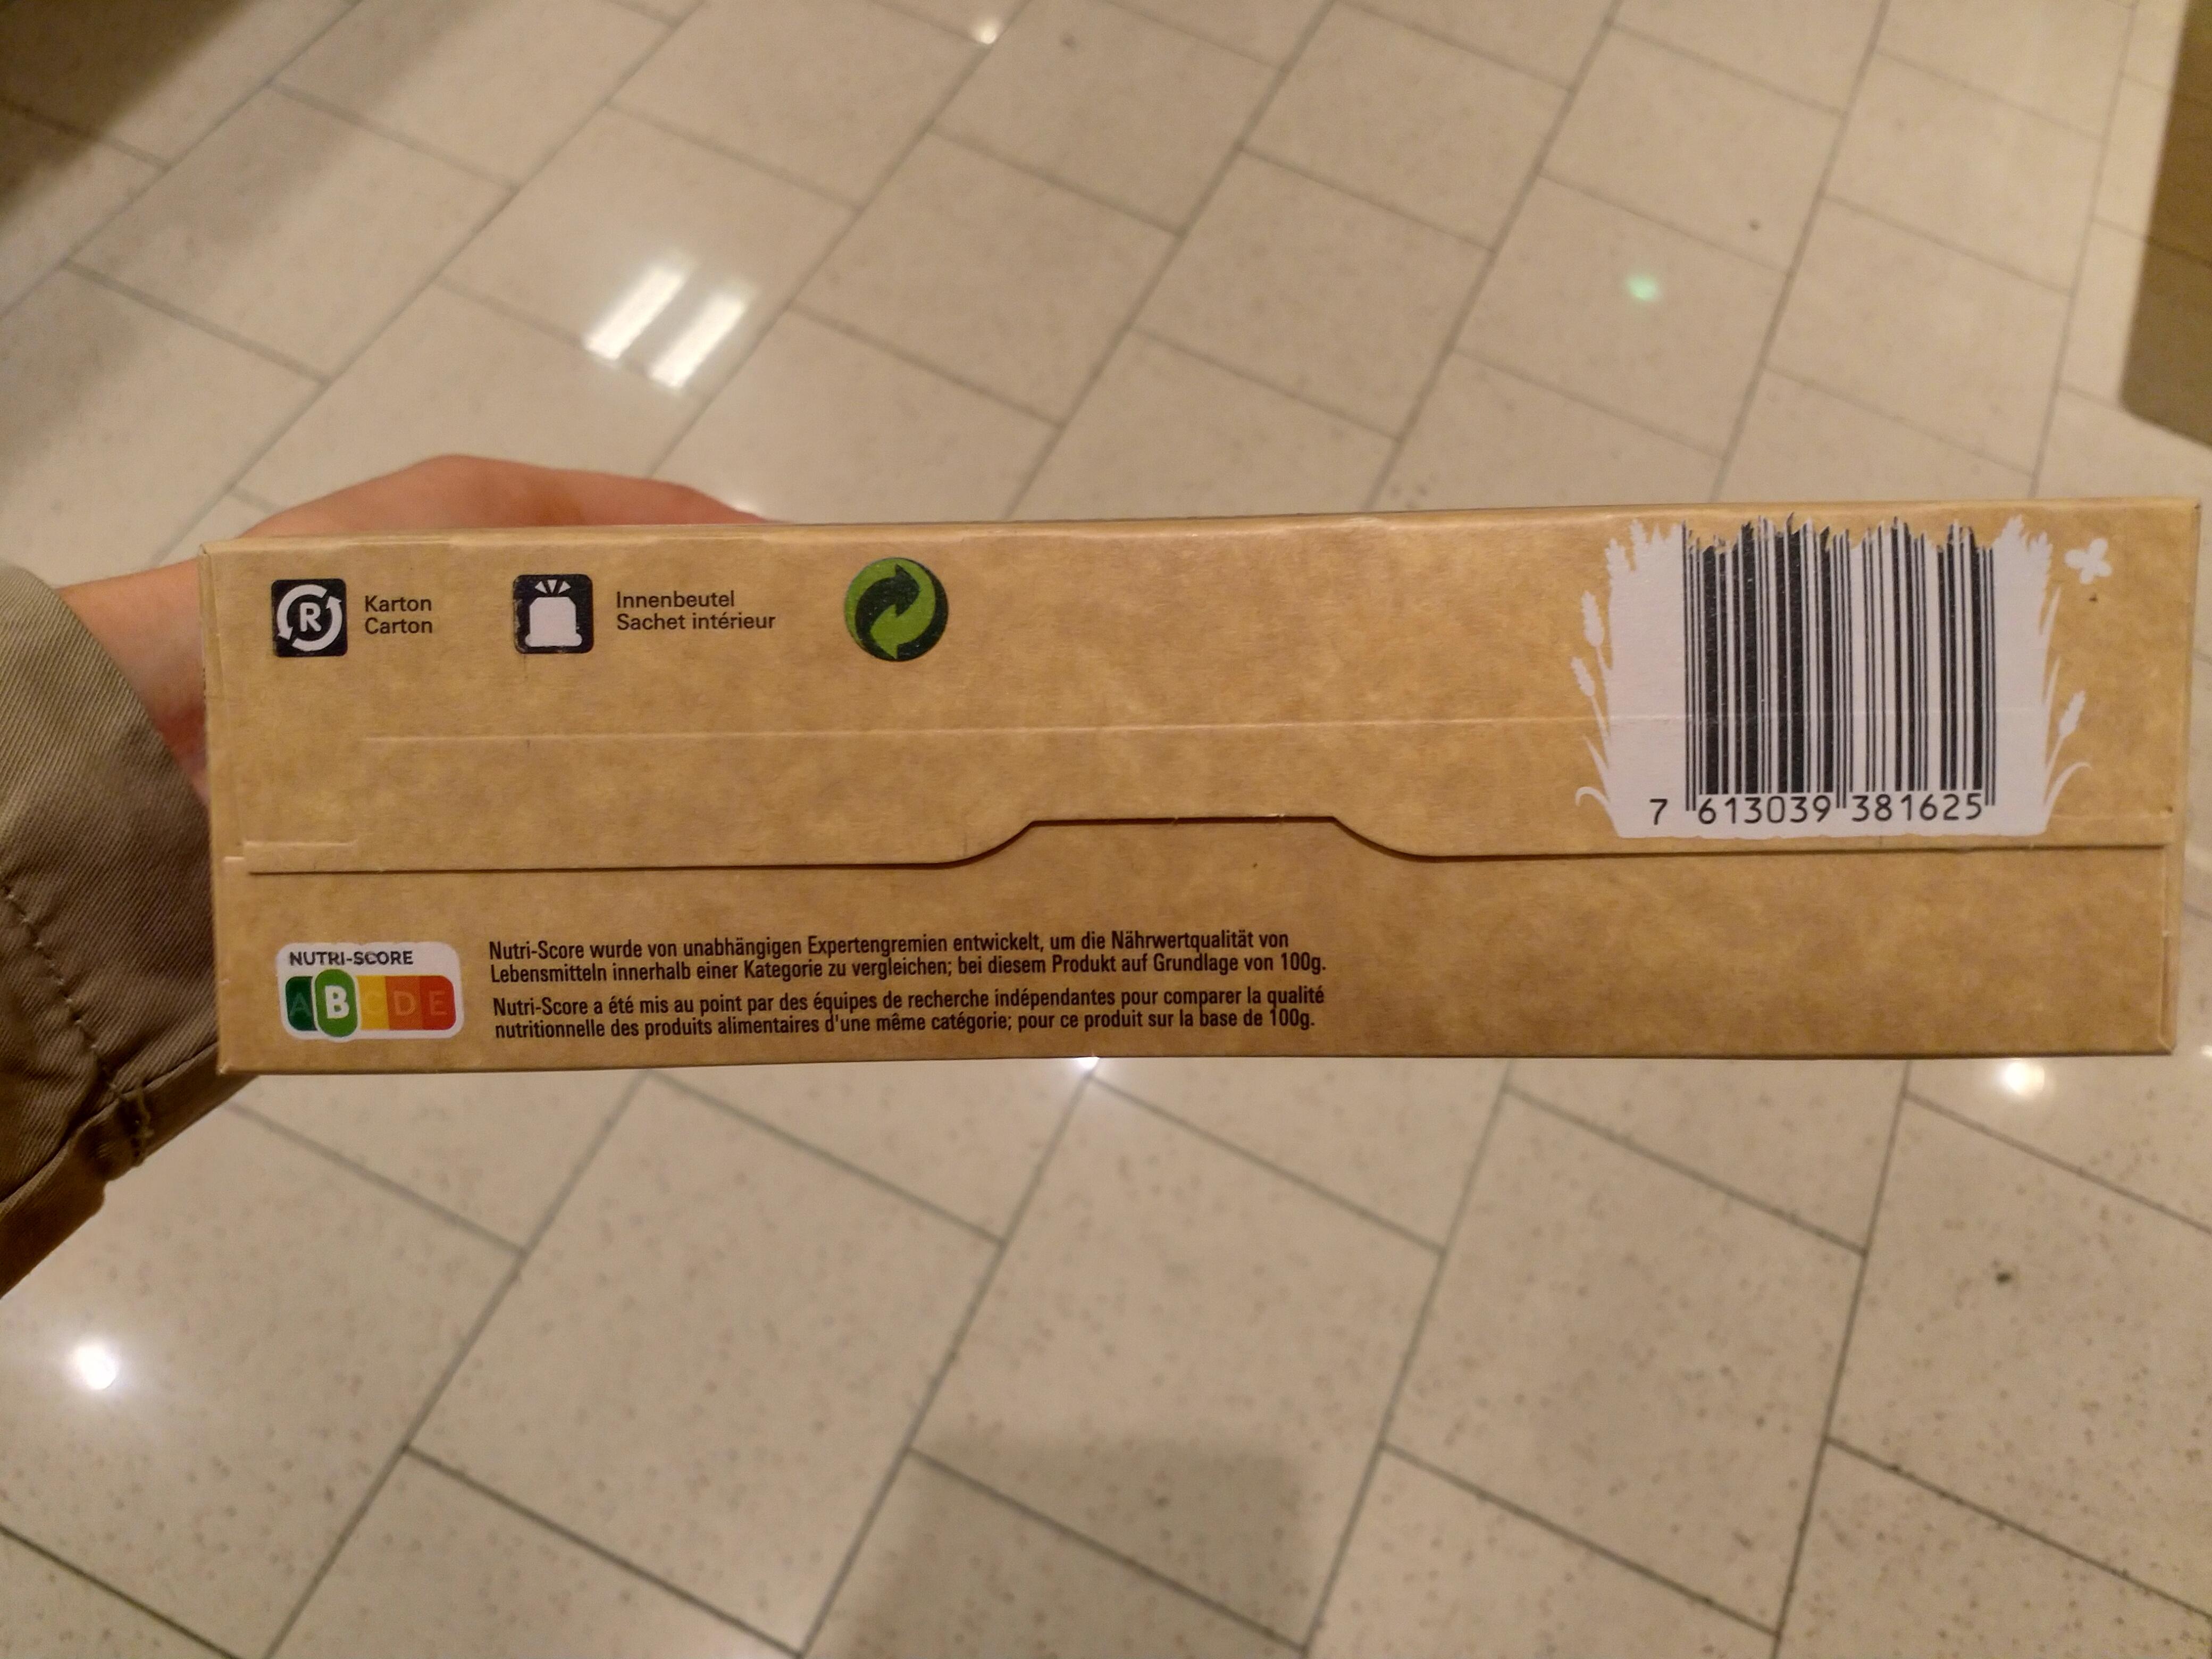
Nutri-Score label: nutriscore-b